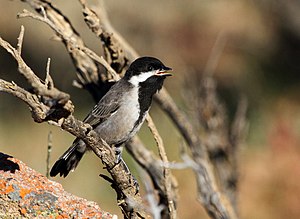
Parus
Parus er en slægt af fugle i familien mejser. Der findes 26 arter, hvoraf de 15 kun findes i Afrika og andre 10 kun i Asien. En enkelt art, musvit, yngler i det meste af Europa foruden det nordligste Afrika og dele af Asien.